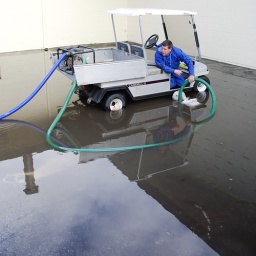
Heavy winter rains contribute to standing water and flooding problems outside FloMo at Menlo School. Photo by Pete Zivkov.